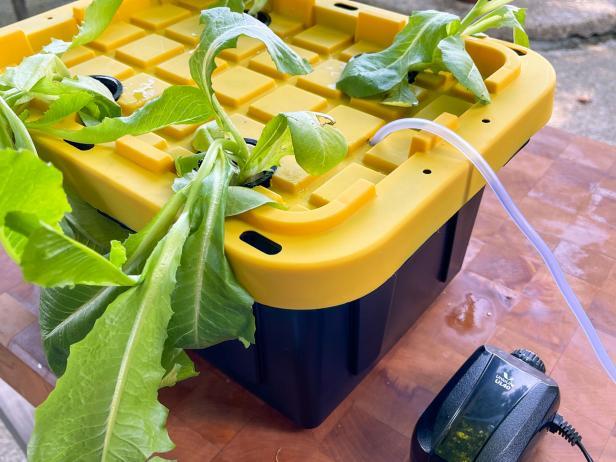

Huu ni mfumo wa kilimo unaotumia sanduku na bomba la plastiki kuwasilisha virutubisho kwa mimea bila kutumia udongo. Majani ya mboga kama vile letuje yanaonekana yamepandwa juu ya kifuniko maalum chenye mashimo, huku pampu ikisaidia mzunguko wa maji.